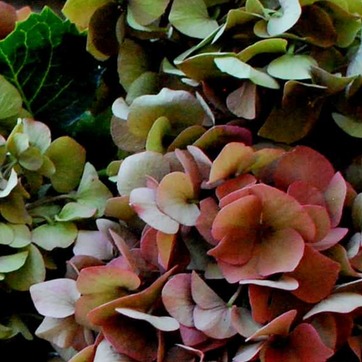
Material: foliage